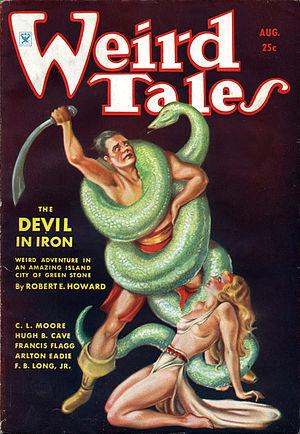
La fantasy [fɑ̃tazi], ou fantasie [fɑ̃tazi], est un genre littéraire présentant un ou plusieurs éléments surnaturels qui relèvent souvent du mythe et qui sont souvent incarnés par l'irruption ou l'utilisation de la magie.
Conan le Barbare ou Conan le Cimmérien est un personnage de fiction, dont la première nouvelle a été écrite par Robert E. Howard en 1932, et dont les histoires ont été initialement publiées au cours des années 1930 dans le pulp Weird Tales. C'est avec ces récits que Howard a donné naissance à la forme moderne du genre littéraire de l'heroic-fantasy.
Weird Tales est un magazine américain de type pulp lancé en mars 1923 célèbre pour avoir publié dans ses pages des récits et nouvelles, appartenant principalement au genre du fantastique et de la fantasy, écrits par certains des auteurs les plus emblématiques du genre. Ce magazine, édité par Jacob Clark Henneberger et J. M. Lassinger, souhaitait à son origine profiter de l'aura positive des autres pulp de l'époque, tels que Black Mask.